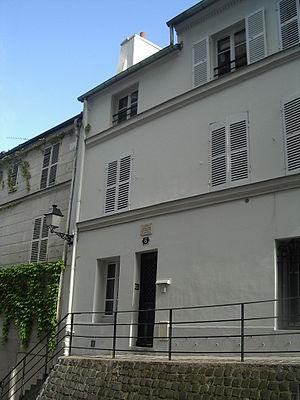
La rue Cortot est une rue du 18ᵉ arrondissement de Paris située dans le quartier de la butte Montmartre.
Le Musée-Placard d'Erik Satie était situé 6 rue Cortot dans le 18ᵉ arrondissement de Paris.